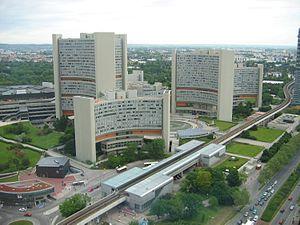
Vienne est la capitale et la plus grande ville de l'Autriche ; elle est aussi l'un des neuf Länder du pays.
Le Vienna International Centre, ouvert le 23 août 1979, est l’un des quatre sièges de l’Organisation des Nations unies. Situé dans le 22ᵉ arrondissement de Vienne, il bénéficie de l'extraterritorialité et d'un code postal propre. L'endroit est familièrement surnommé UNO-City.